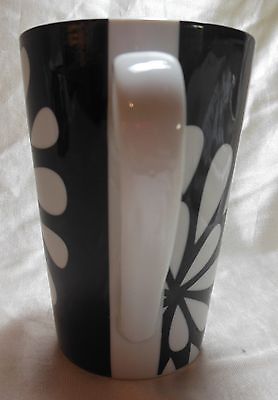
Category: mug